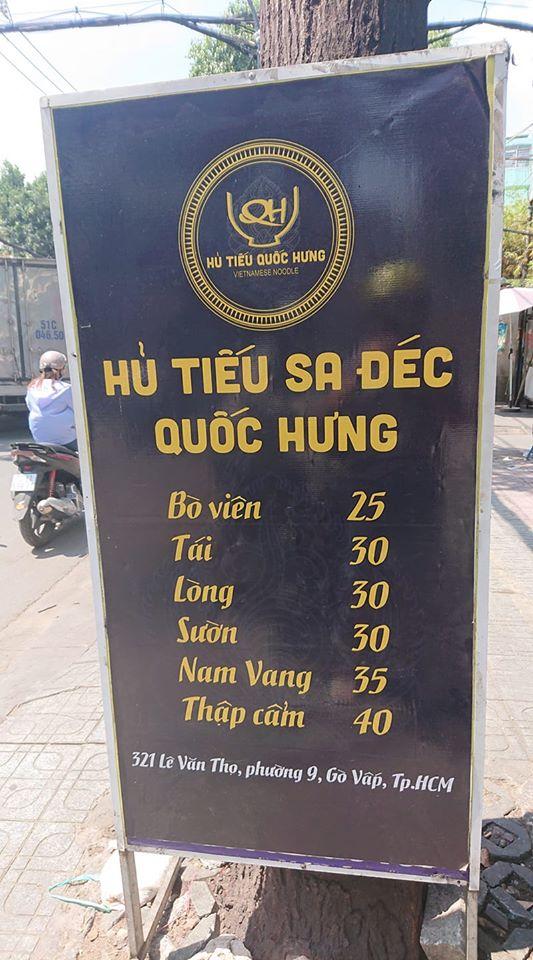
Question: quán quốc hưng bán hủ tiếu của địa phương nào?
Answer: quán quốc hưng bán hủ tiếu của sa đéc